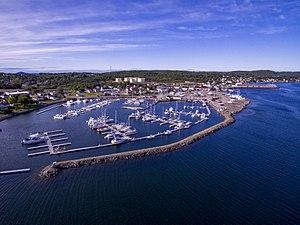
Lewisporte est une municipalité, située sur l'Île de Terre-Neuve, dans la province de Terre-Neuve-et-Labrador, au Canada.